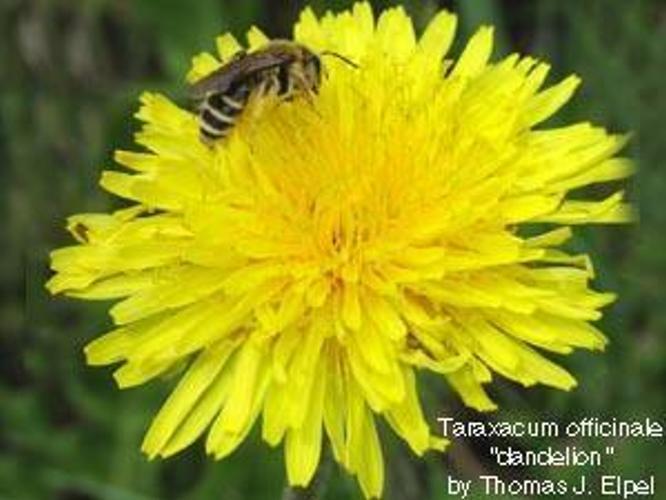
Label: common dandelion